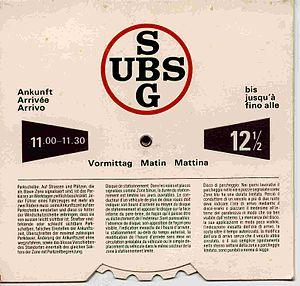
UBS est une société de services financiers dont les sièges sont à Zurich et à Bâle, en Suisse. C'est la plus grande banque de gestion de fortune dans le monde avec des actifs financiers investis de 3 607 milliards de francs suisses en 2019. Ses activités principales sont les activités de banque privée, banque d'investissement et gestion de fortune. En Suisse, elle a également des activités de banque de détail et commerciale pour lesquelles son principal concurrent est le Crédit suisse.